Western Desert cultural bloc

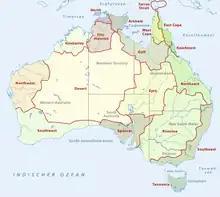
Indigenous Australian cultural regions; the Western Desert cultural bloc is marked "Desert"

The Western Desert cultural bloc (also capitalised, abbreviated to WDCB, or just Western Desert) is a cultural region in central Australia covering about , used to describe a group of linguistically and culturally similar Aboriginal Australian nations.